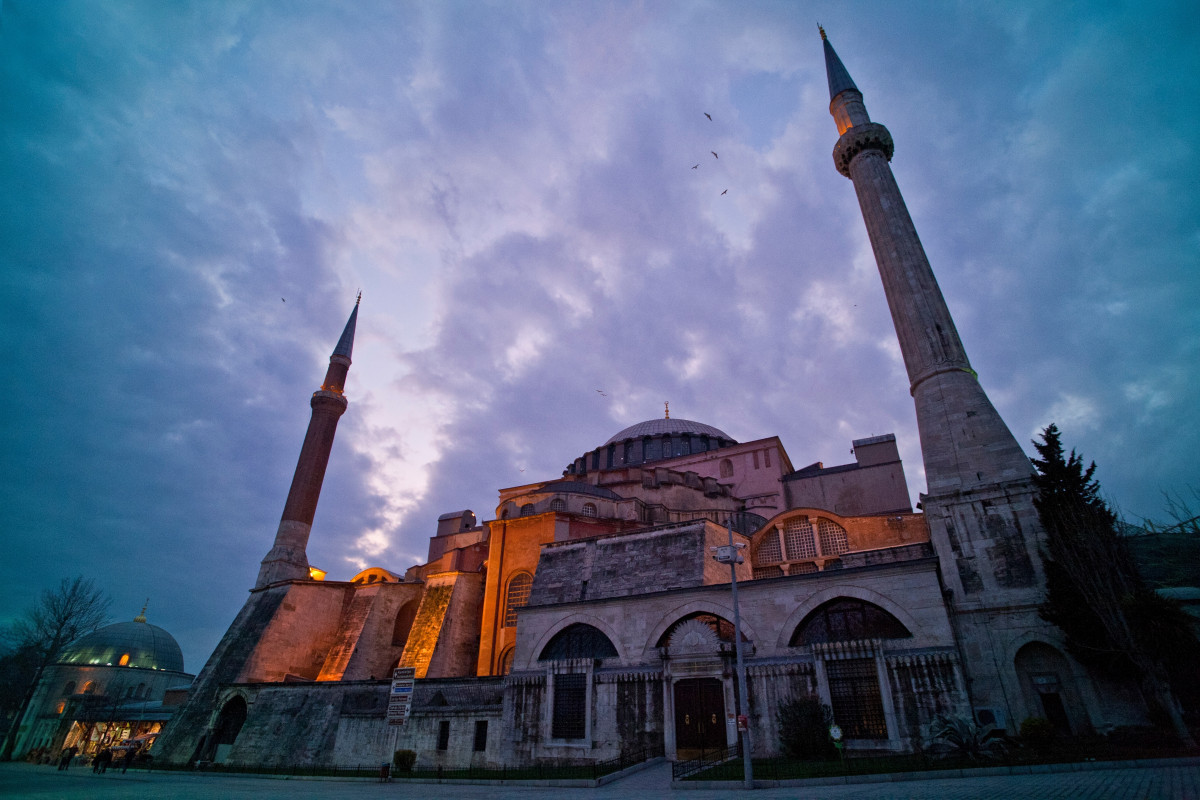
Tags: building, city, skyscraper, monument, cityscape, statue, evening, reflection, tower, landmark, church, cathedral, tourism, place of worship